Robert Greene (dramatist)

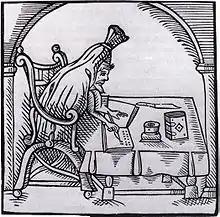
Woodcut of Greene "suted in deaths livery", from John Dickenson's "Greene in conceipt" (1598)

Robert Greene (1558–1592) was an English author popular in his day, and now best known for a posthumous pamphlet attributed to him, "Greene's Groats-Worth of Witte, bought with a million of Repentance", widely believed to contain an attack on William Shakespeare. Greene was a popular Elizabethan dramatist and pamphleteer known for his negative critiques of his colleagues. He is said to have been born in Norwich. He attended Cambridge where he received a BA in 1580, and an M.A. in 1583 before moving to London, where he arguably became the first professional author in England. He was prolific and published in many genres including romances, plays and autobiography.